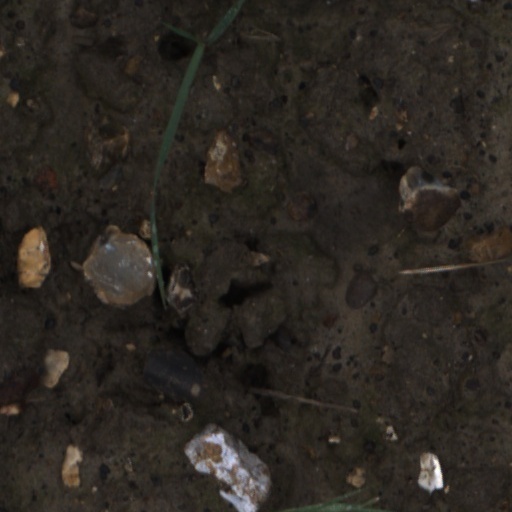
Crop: wheat